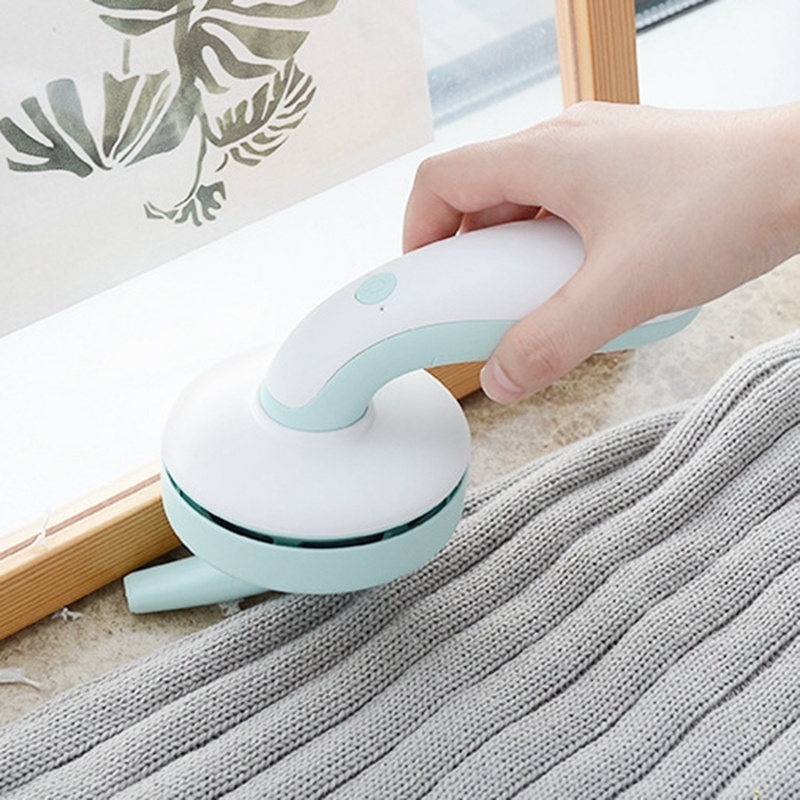
Mini Desktop Vacuum Cleaner for Office & Home
Overview: 1. To remove the hair or dust on the garment 2. To remove the dust on the surface of the home appliance, computer keyboard or furniture 3. To clean the cushion or interior of the car 4. To remove the cigarette ash or dust on the office table Specification: Color: Pink/Green/Blue/Gray Voltage: DC 5V Power: 1200mAh lithium battery Item Type: Vacuum Cleaner Size: 153*86*43mm Material: ABS, electronic components Package Contents: 1 * Vacuum Cleaner 1 * cleaning brush (random color) 1 * USB cable Only the above package content, other products are not included. Note: Light shooting and different displays may cause the color of the item in the picture a little different from the real thing. The measurement allowed error is +/- 1-3cm. Package Content: 1 x vacuum cleaner
Brand: Meredith Place
Category: Home & Garden > Household Appliances > Vacuums